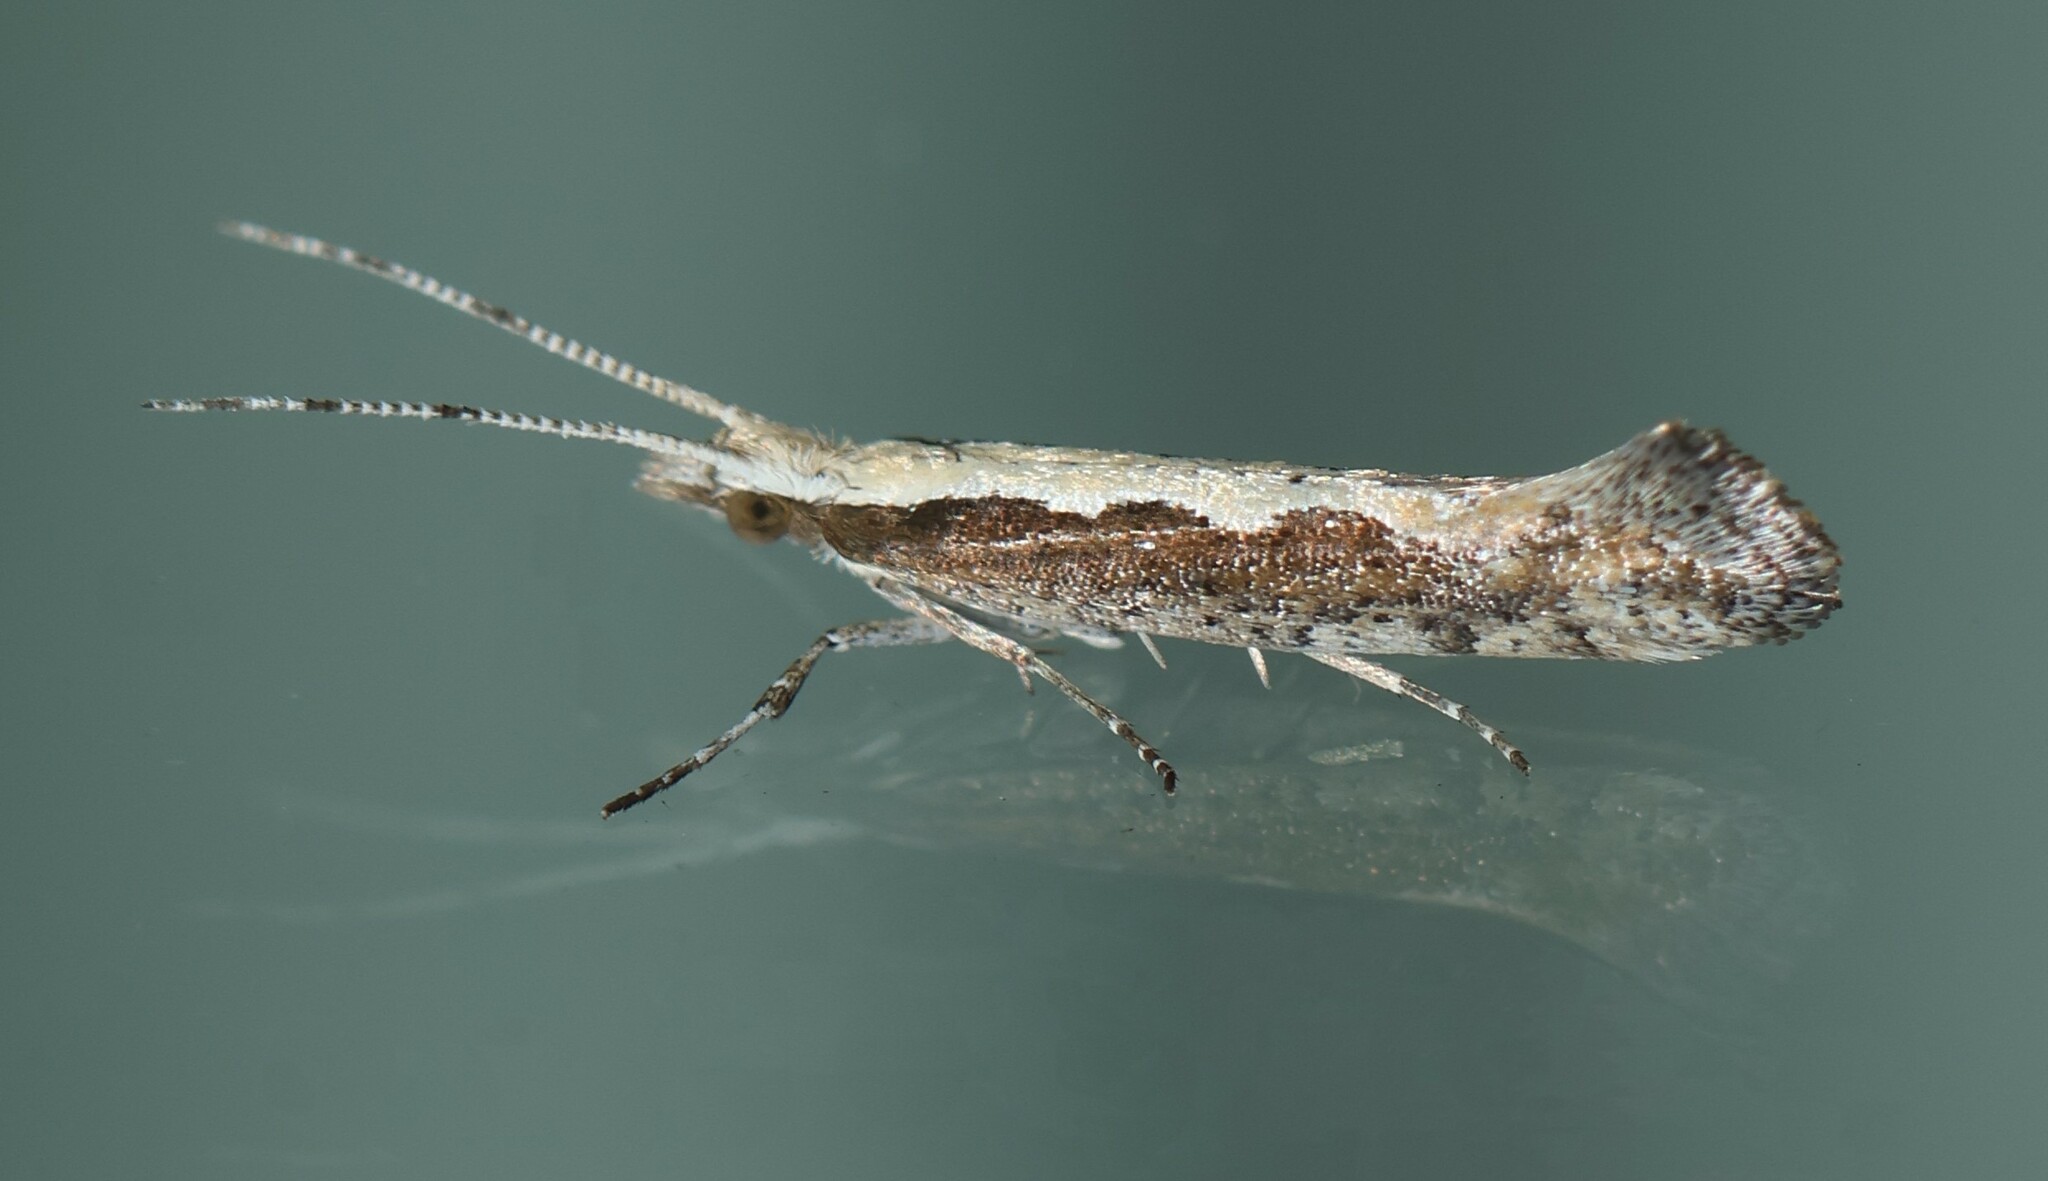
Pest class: diamondback_moth